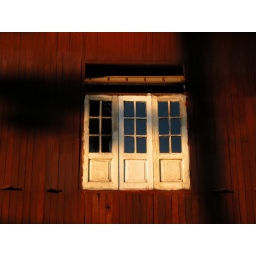
A window in an old wooden monastery.